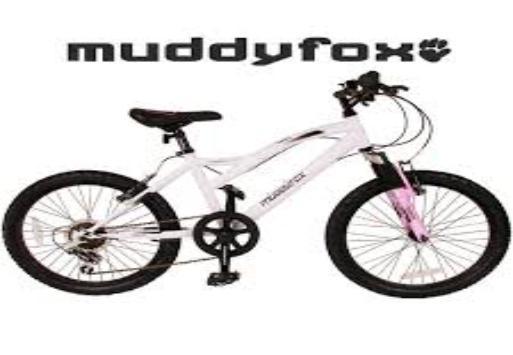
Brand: muddy fox
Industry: Transportation